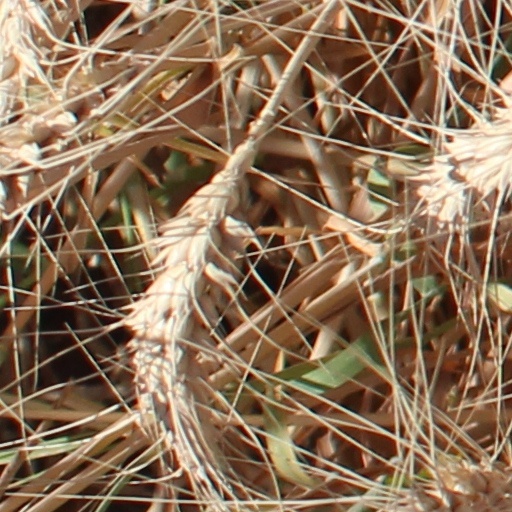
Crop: wheat